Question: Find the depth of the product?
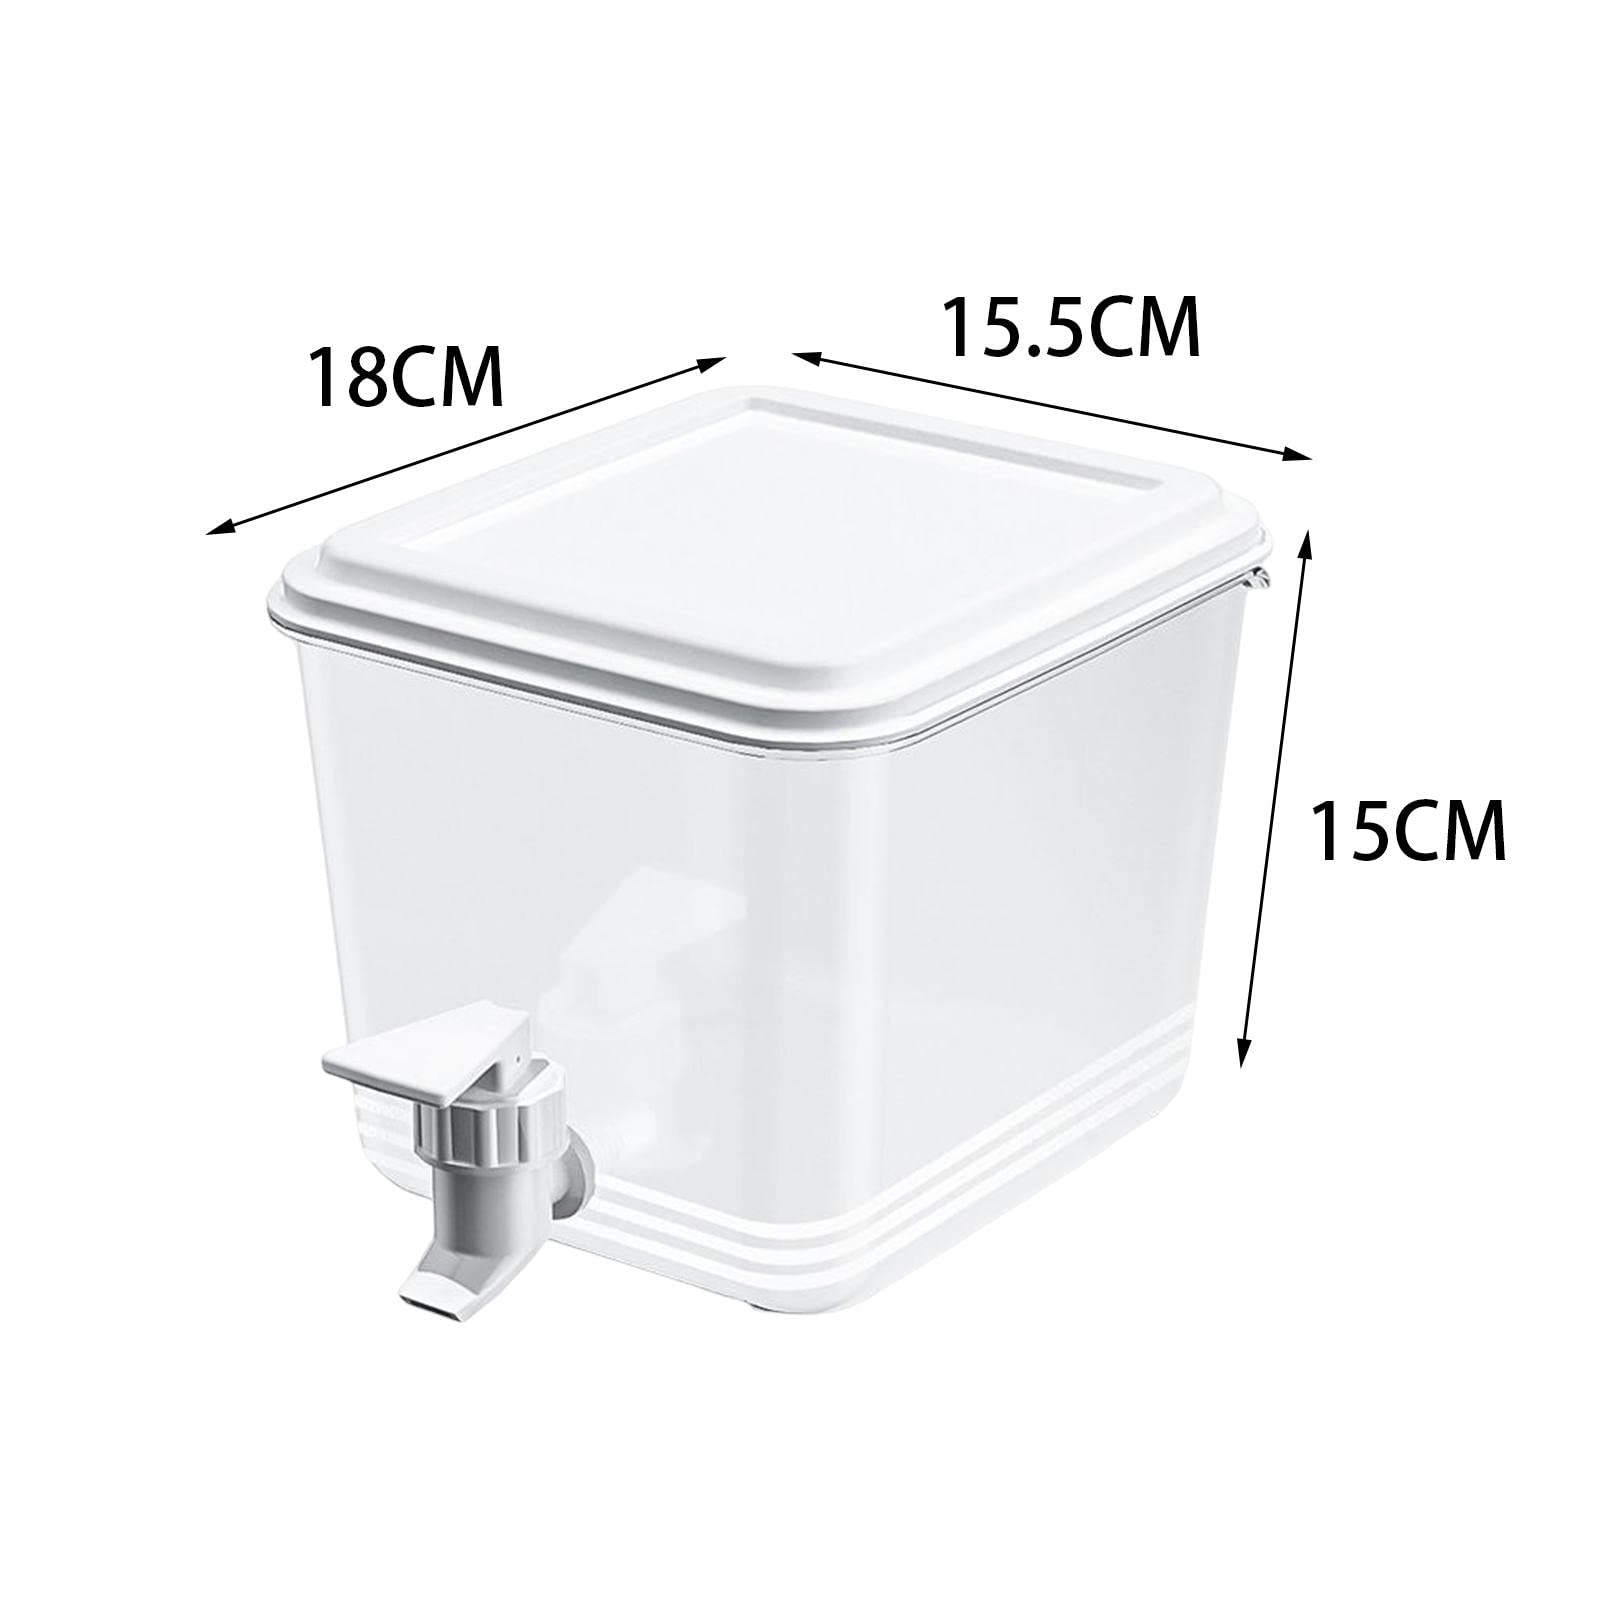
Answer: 18.0 centimetre